History of Catalonia

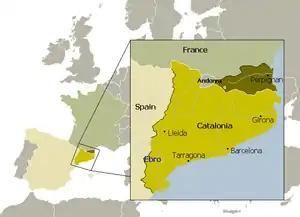
Partition of the Principality of Catalonia (1659)

The Reapers' War (1640–59) started as an uprising of peasants in northern areas of Catalonia. When Spanish "tercios" (military corps) concentrated in Roussillon at the end of the 1630s, because of the Thirty Years' War with France, local peasants were required to lodge and provision the troops, thus creating a large tension and discomfort among them, and events such as religious sacrileges, destruction of personal properties and rape of local women by the soldiers were reported. The protest of the peasantry in the north quickly extended to Barcelona; On 7 June 1640 an uprising in Barcelona known as the Corpus de Sang, led by reapers, took the lives of various royal functionaries, Dalmau de Queralt, Count of Santa Coloma and viceroy of Catalonia was assassinated during the events. Mutinies continued; due to the few weeks later Pau Claris, president of the Generalitat of Catalonia, formed a "Junta de Braços" or "Braços Generals" (States-General), a consultive body similar to the Courts.